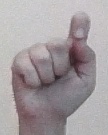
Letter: fa